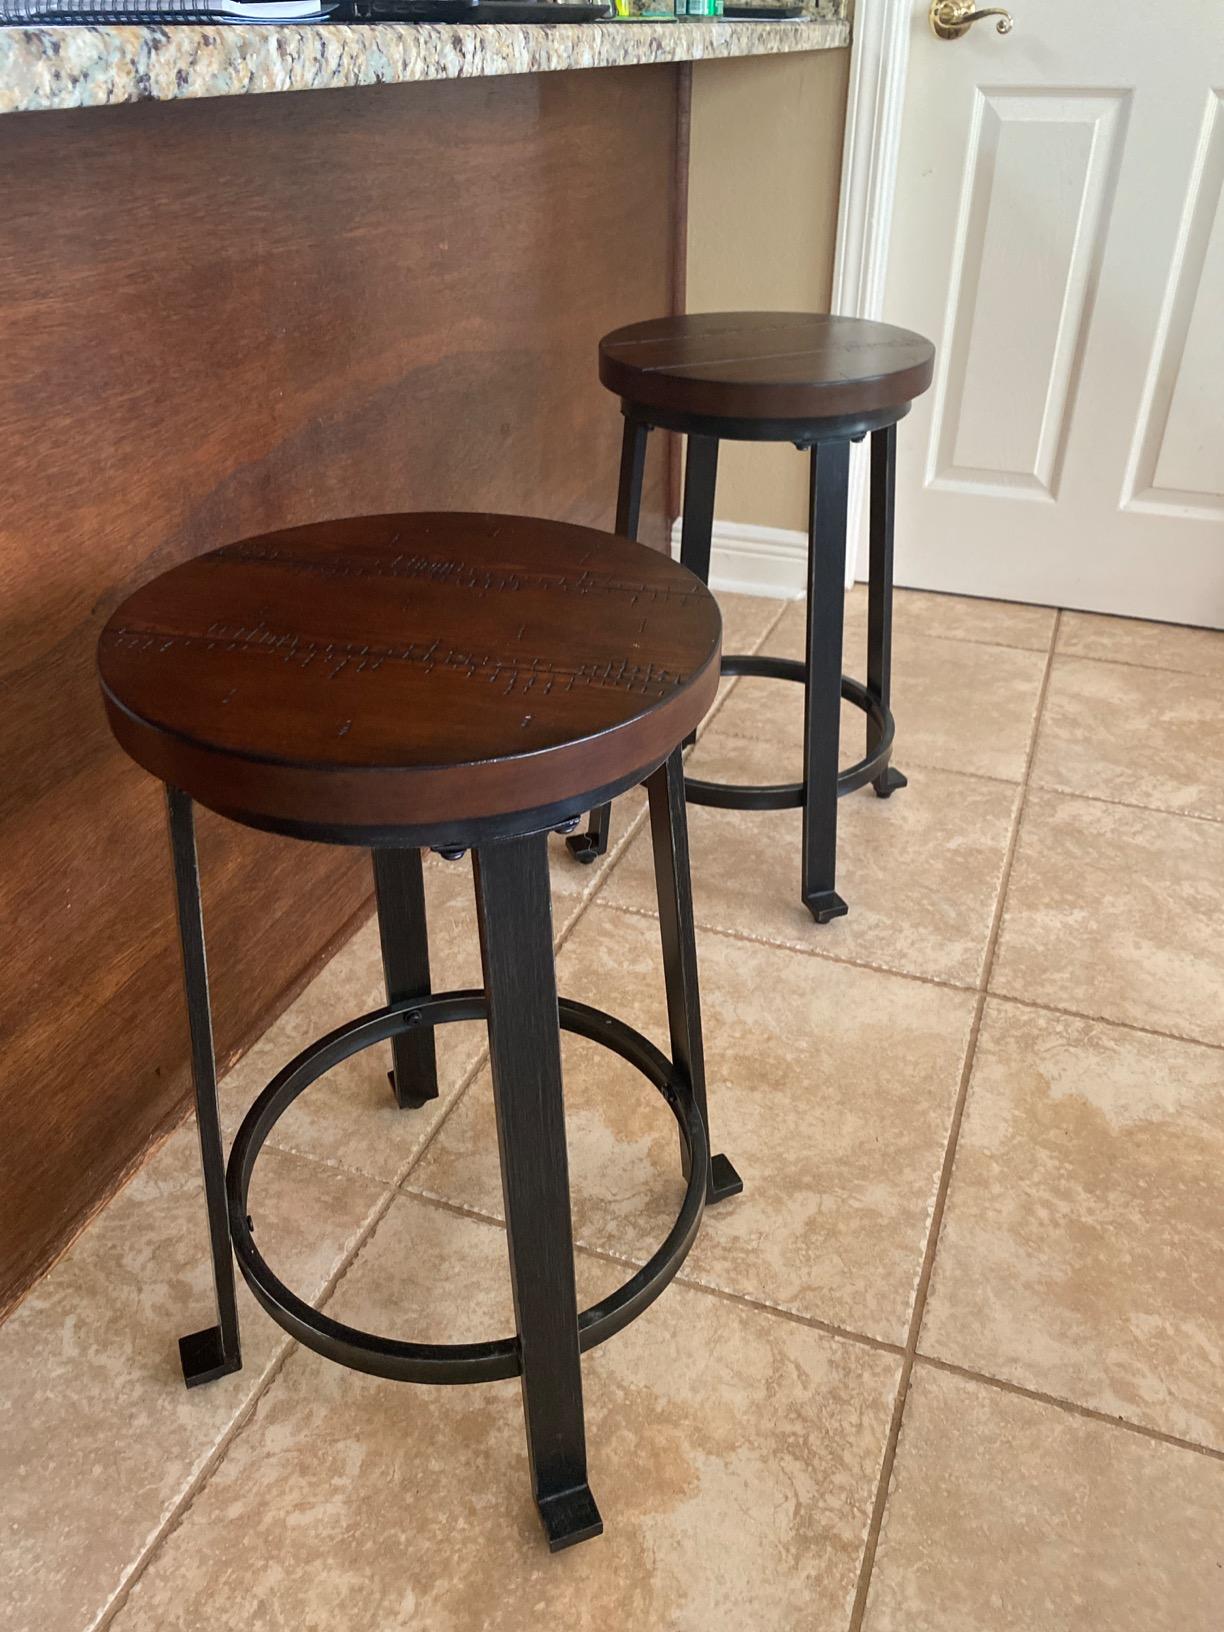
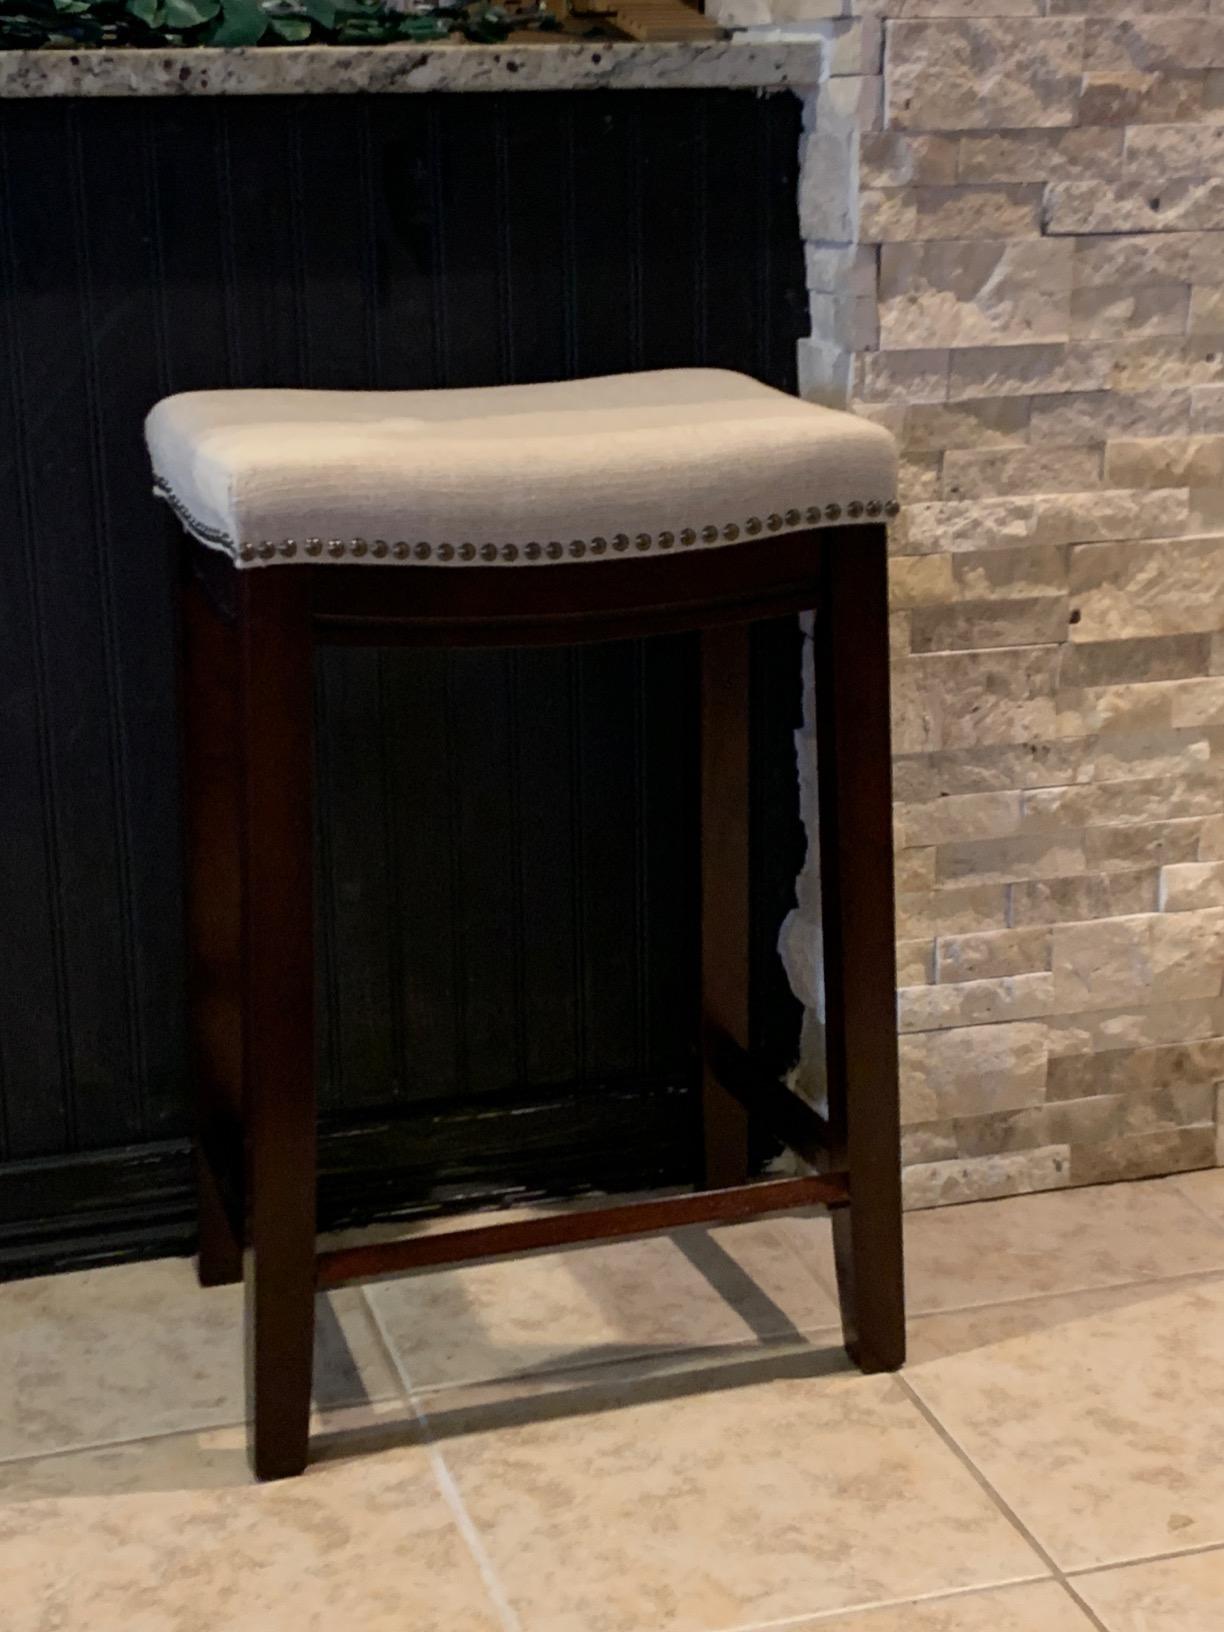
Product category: stool
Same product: no